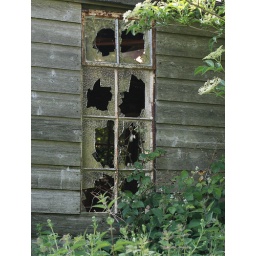
Broken glass windows in an old derelict barn - 1 June 2007